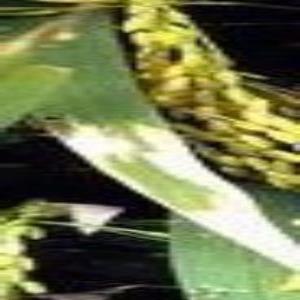
Disease: Bacterialblight